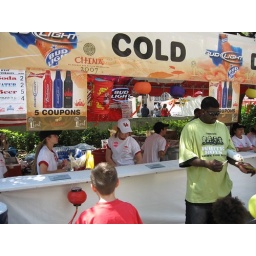
&amp;quot;These White Boys Work For Me&amp;quot; That guys shirt in the green is so awesome!!!